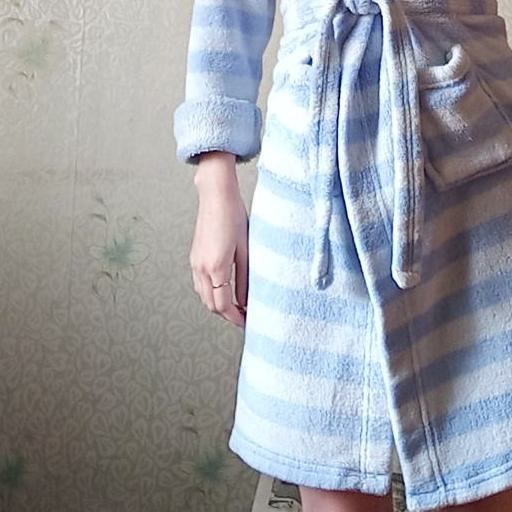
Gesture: no_gesture